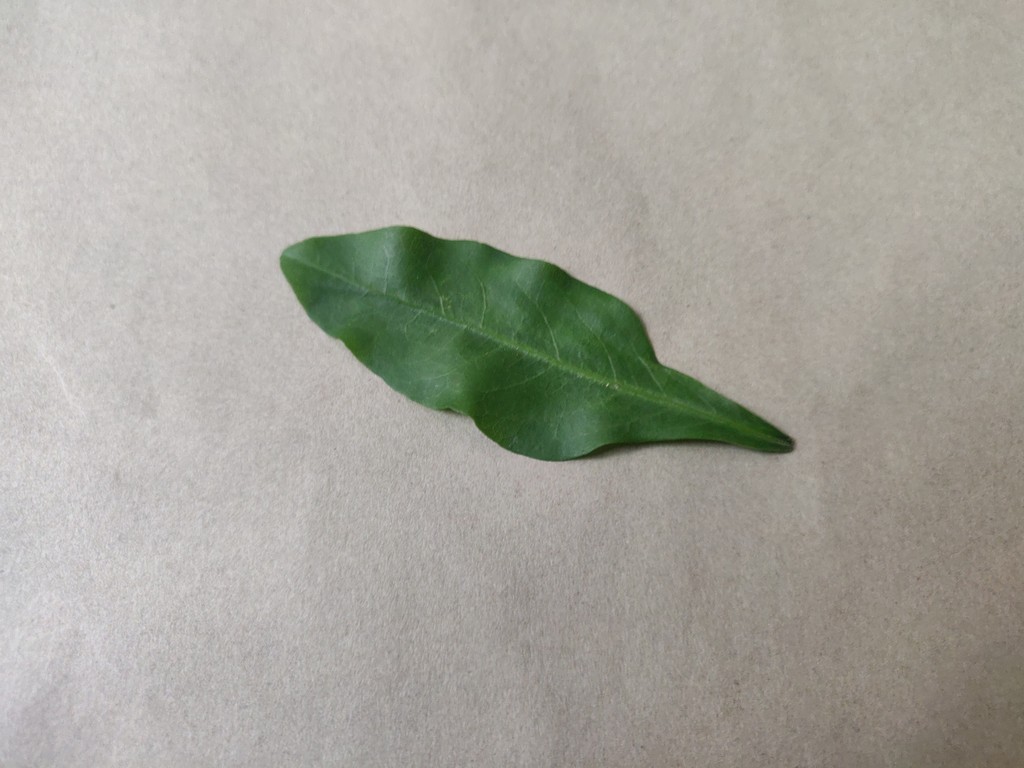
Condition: Healthy
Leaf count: single
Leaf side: front